Vale of Ewyas

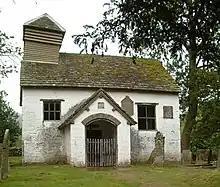
St Mary's Chapel

The Vale is named after the cantref of Ewias, which may have originally been a small Welsh kingdom following the Roman withdrawal from Britain and which, after the Norman conquest of England and Norman invasion of Wales, became an autonomous lordship within the March of Wales. In 1536, the Vale became part of the new county of Monmouthshire, while other parts of Ewyas to the east became incorporated into Herefordshire.